Vanity Fair (novel)

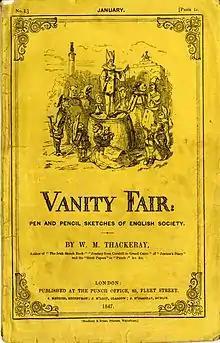
Title page to the first issue of the "VanityFair" 1847–1848 serial, whose canary-yellow colour became a Thackeray hallmark. Thackeray was also responsible for its illustrations.

Vanity Fair is a novel by the English author William Makepeace Thackeray, which follows the lives of Becky Sharp and Amelia Sedley amid their friends and families during and after the Napoleonic Wars. It was first published as a 19-volume monthly serial (the last containing Parts 19 "and" 20) from 1847 to 1848, carrying the subtitle Pen and Pencil Sketches of English Society, which reflects both its satirisation of early 19th-century British society and the many illustrations drawn by Thackeray to accompany the text. It was published as a single volume in 1848 with the subtitle A Novel without a Hero, reflecting Thackeray's interest in deconstructing his era's conventions regarding literary heroism. It is sometimes considered the "principal founder" of the Victorian domestic novel.